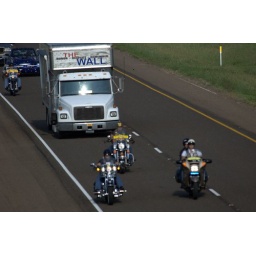
Here comes te wall in the truck